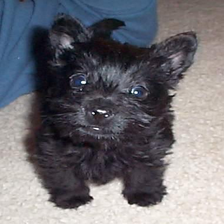
Species: dog
Breed: scottish terrier